Lunar Seismic Profiling Experiment

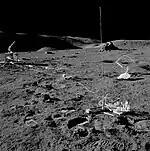
The antenna for Lunar Seismic Profiling Experiment.

The LSPE differed from the Active Seismic Experiment by having larger explosive packages that could be deployed further away allowing for the greater exploration at depth. The Active Seismic Experiment's explosive charges were based on a rocket-propelled mortar, whereas the explosives used with the LSPE were placed directly onto the Moon's surface at distance from the geophones. This necessitated an active transmitter as part of the LSPE package in order to trigger the explosive packages whereas the ASE only had a receiver that would trigger the firing of the charges rocket and would detonate upon impact with the lunar surface. The geophone array for the LSPE had a triangular configuration plus a central geophone whereas the ASE had a linear geophone array.